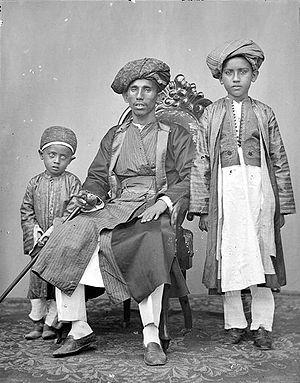
Les Indonésiens d'origine arabe sont une des minorités « allochtones » reconnues comme telles dans le pays, aux côtés des Indonésiens d'origine chinoise et indienne.